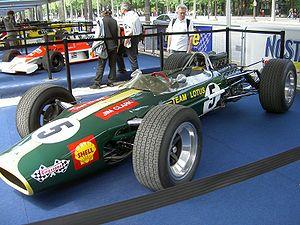
Du début du XXᵉ siècle jusqu'à la fin des années 1960, des couleurs nationales sont adoptées pour les courses automobiles. Les véhicules en lice doivent arborer leur livrée nationale respectives pour la Formule 1, les courses d'endurance, les courses de voitures de tourisme, et les autres compétitions internationales.
Le British Racing Green, abrégé en BRG, est la livrée nationale utilisée par les automobiles de course britanniques en compétition internationale jusqu'à la fin des années 1960, date à laquelle est abandonnée la distinction de couleur par nationalité. Proche du vert anglais, la teinte exacte du British Racing Green fait souvent débat, le terme ayant été utilisé pour désigner une large gamme de vert en sport automobile.
Joseph Siffert, couramment appelé Jo Siffert dans le milieu automobile et Seppi par ses compatriotes, est un pilote automobile suisse.
La Lotus 49 est une Formule 1 de l'écurie Team Lotus, conçue par Colin Chapman et Maurice Philippe qui a couru de 1967 à 1970. Conçue à l'origine comme châssis de test pour accueillir le nouveau moteur Cosworth DFV, elle devient la première monoplace de Formule 1 à moteur porteur à avoir gagné un Grand Prix.